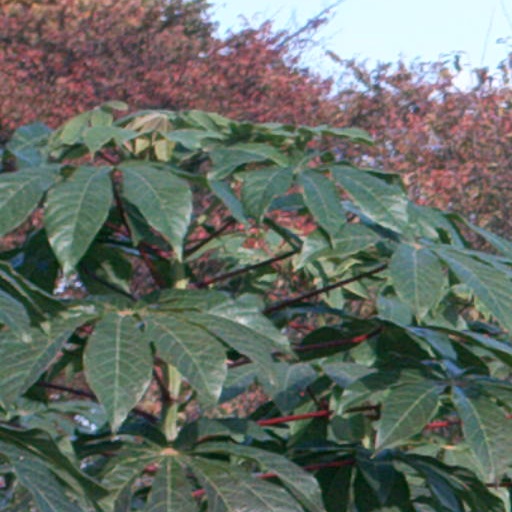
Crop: cassava